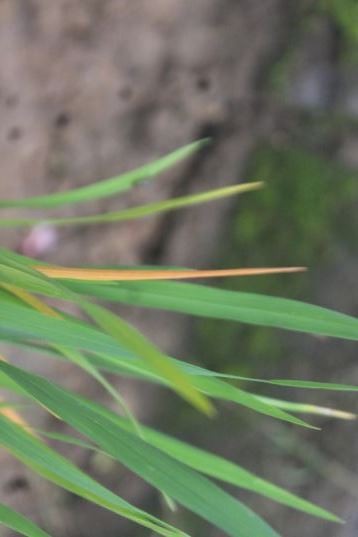
Disease: Tungro